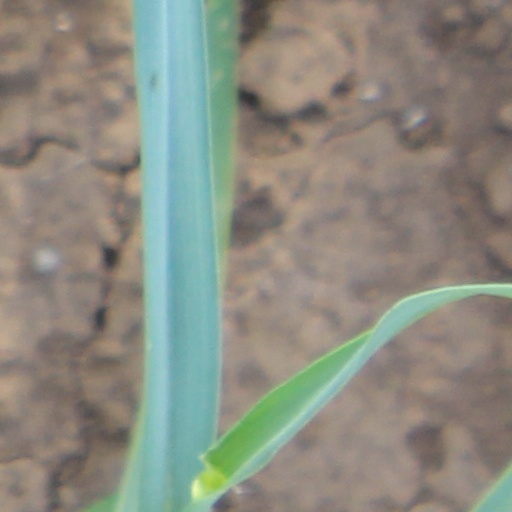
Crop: wheat